William McKinley 1896 presidential campaign

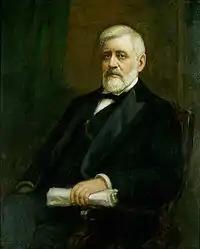
Iowa Senator William B. Allison was a contender for the 1896 Republican presidential nomination.

Harrison was defeated in the November 1892 election by former president Grover Cleveland, a Democrat, who returned to the White House in March 1893. President Harrison left office proclaiming the nation's prosperity, but in May, amid economic uncertainty that caused many people to convert assets into gold, the stock market crashed, and many firms went bankrupt. The depression that ensued became known as the Panic of 1893. Among those who became insolvent in 1893 was a McKinley friend, Robert Walker. McKinley had co-signed promissory notes for Walker, and thought the total to be $17,000. Walker had deceived McKinley, telling the governor that fresh loans were renewals of old ones, and the total indebtedness, for which McKinley had made himself liable, was over $130,000. That sum was beyond McKinley's means, and he planned to resign and earn the money as a lawyer. He was rescued by Hanna and other wealthy supporters, who raised the money to pay the loans. According to McKinley biographer Kevin Phillips, the governor's backers "paid off the cosigned notes so that McKinley—by now, the probable next president—did not need to go back to practicing law".